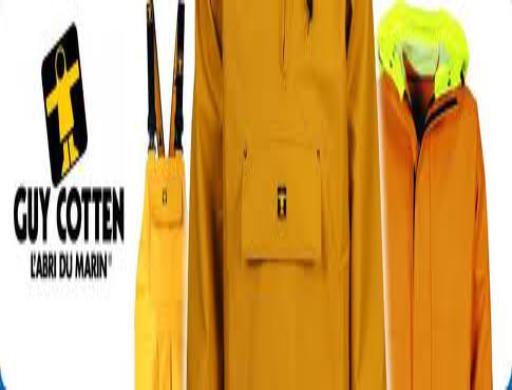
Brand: Guy Cotten
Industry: Clothes